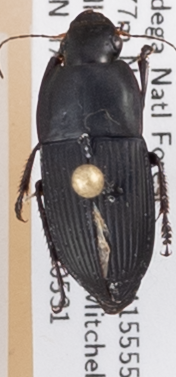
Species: Anisodactylus merula
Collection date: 2017-05-31
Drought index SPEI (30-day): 0.198
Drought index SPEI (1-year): -0.9
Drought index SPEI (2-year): -0.54